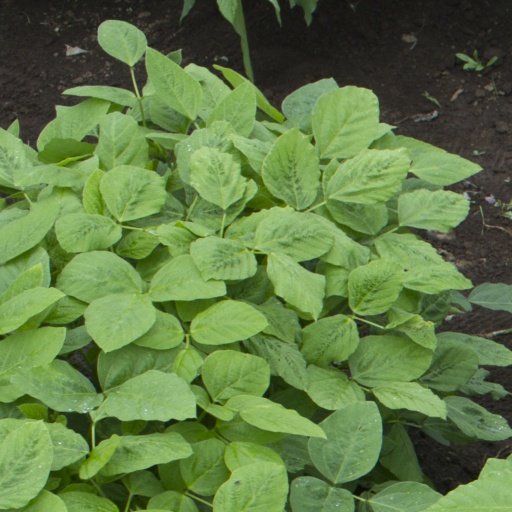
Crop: soybean